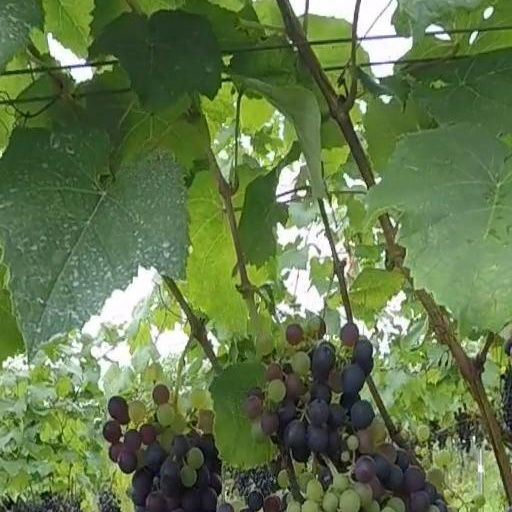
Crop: grape